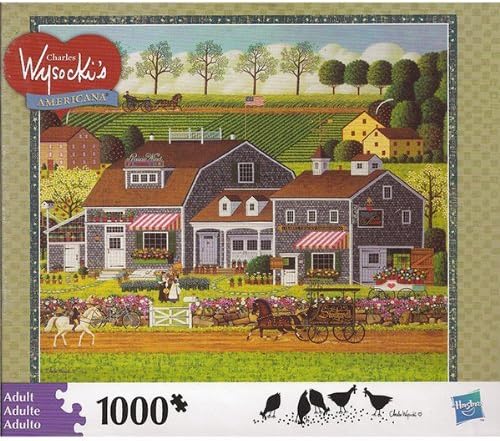
CHARLES WYSOCKI's AMERICANA PUZZLE Prairie Wind Flowers 1000 Piece
Category: Toys & Games
CHARLES WYSOCKI's AMERICANA PUZZLE Prairie Wind Flowers 1000 Piece  Size: 22 9/32" X 25 9/16"  Age: 12 and above.  Made in USA by MB PUZZLE  Nostalgic 22 1/2" x 26 1/4" puzzles of true Americana. Features the artistry of renowned folk artist Charles Wysocki. New scenes available throughout the year. Charles Wysocki: An American OriginalFor more than thirty years, the warmth, wit and simplicity of Charles Wysocki's paintings have made "Chuck" one of America's most popular and influential artists. Charles Wysocki painted America and he imagined it to be in the early days - full of innocence and old-fashioned values, cherished treasures and simple dreams. Throughout his life, Chuck won the hearts of millions of fans with his warm and enthusiastic personality, his deep sense of patriotism, his devotion to family, and thorough dedication to his craft. Charles Wysocki has been recognized with more than fifty awards, his most prized being the Daughters of the American Revolution Award for Patriotism. Chuck's celebration of family, community, and happy times is a special reminder to always cherish the simple things that create memories. Charles Wysocki enjoyed the simple pleasures of life with his wife, Liz, their three children, and two grandchildren, Emily and Jackson. WARNING: CHOKING HAZARD -- Small parts. Not for children under 3 yrs.
Features: Made in USA | Ages 12 and Up